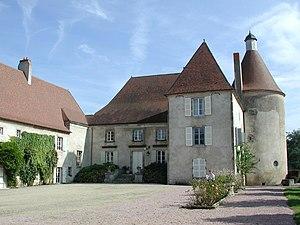
Saint-Germain-de-Salles (Allier). Château de Salles. Cour.
Le château de Salles est un château situé à Saint-Germain-de-Salles, en France.